Amrik Singh Aliwal

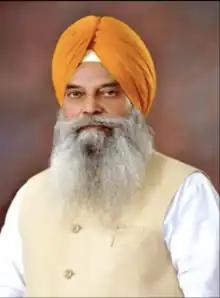

Amrik Singh Aliwal is a grassroots Indian politician who started his political innings as the Sarpanch of Village Aliwal which falls in District Ludhiana. He was imprisoned for six months in 1994 for an agitation regarding the democratic rights of the people. He was elected to the Lok Sabha, the lower house of the Parliament of India as a member of the Shiromani Akali Dal and remained the Lok Sabha member from Ludhiana for two terms. On 14 December 2021, he joined the Punjab Lok Congress.